Chemical industry

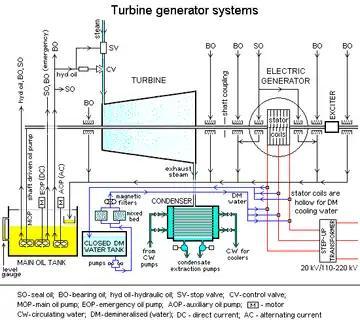
This is a process diagram of a turbine generator. Engineers working to produce a sustainable process for use in the chemical industry need to know how to design a sustainable process in which the system can withstand or manipulate process-halting conditions such as heat, friction, pressure, emissions, and contaminants.

From the perspective of chemical engineers, the chemical industry involves the use of chemical processes such as chemical reactions and refining methods to produce a wide variety of solid, liquid, and gaseous materials. Most of these products serve to manufacture other items, although a smaller number go directly to consumers. Solvents, pesticides, lye, washing soda, and portland cement provide a few examples of products used by consumers.